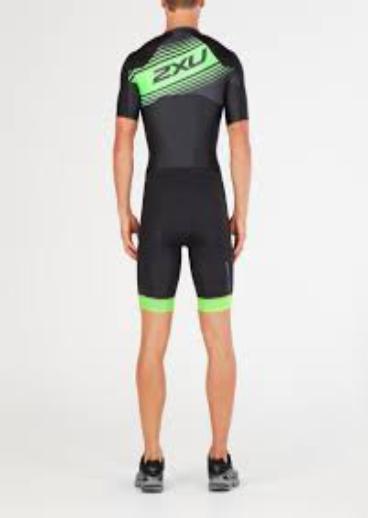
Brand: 2XU
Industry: Sports